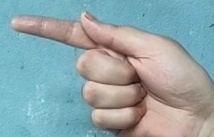
ASL sign: G